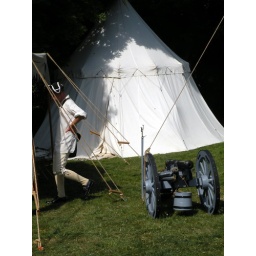
A man in a costume walking past a white tent and a small cannon at the pirates festival in Albany, Oregon.